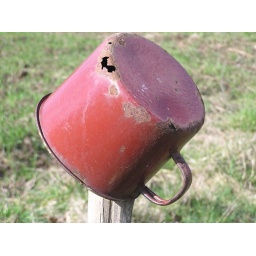
A small and old, now useless pot on a fence in Sopot, Serbia.